Koa-á books

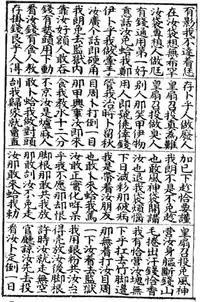
Koa-á book

Koa-á books (Hokkien: ; hàn-jī: ) is a form of vernacular literature of Hokkien language written in Chinese characters, and it is popular in the Taiwanese and Chinese societies where Hoklo people live. Written Hokkien in hàn-jī system are deeply influenced by koa-á characters.